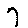
Label: 7